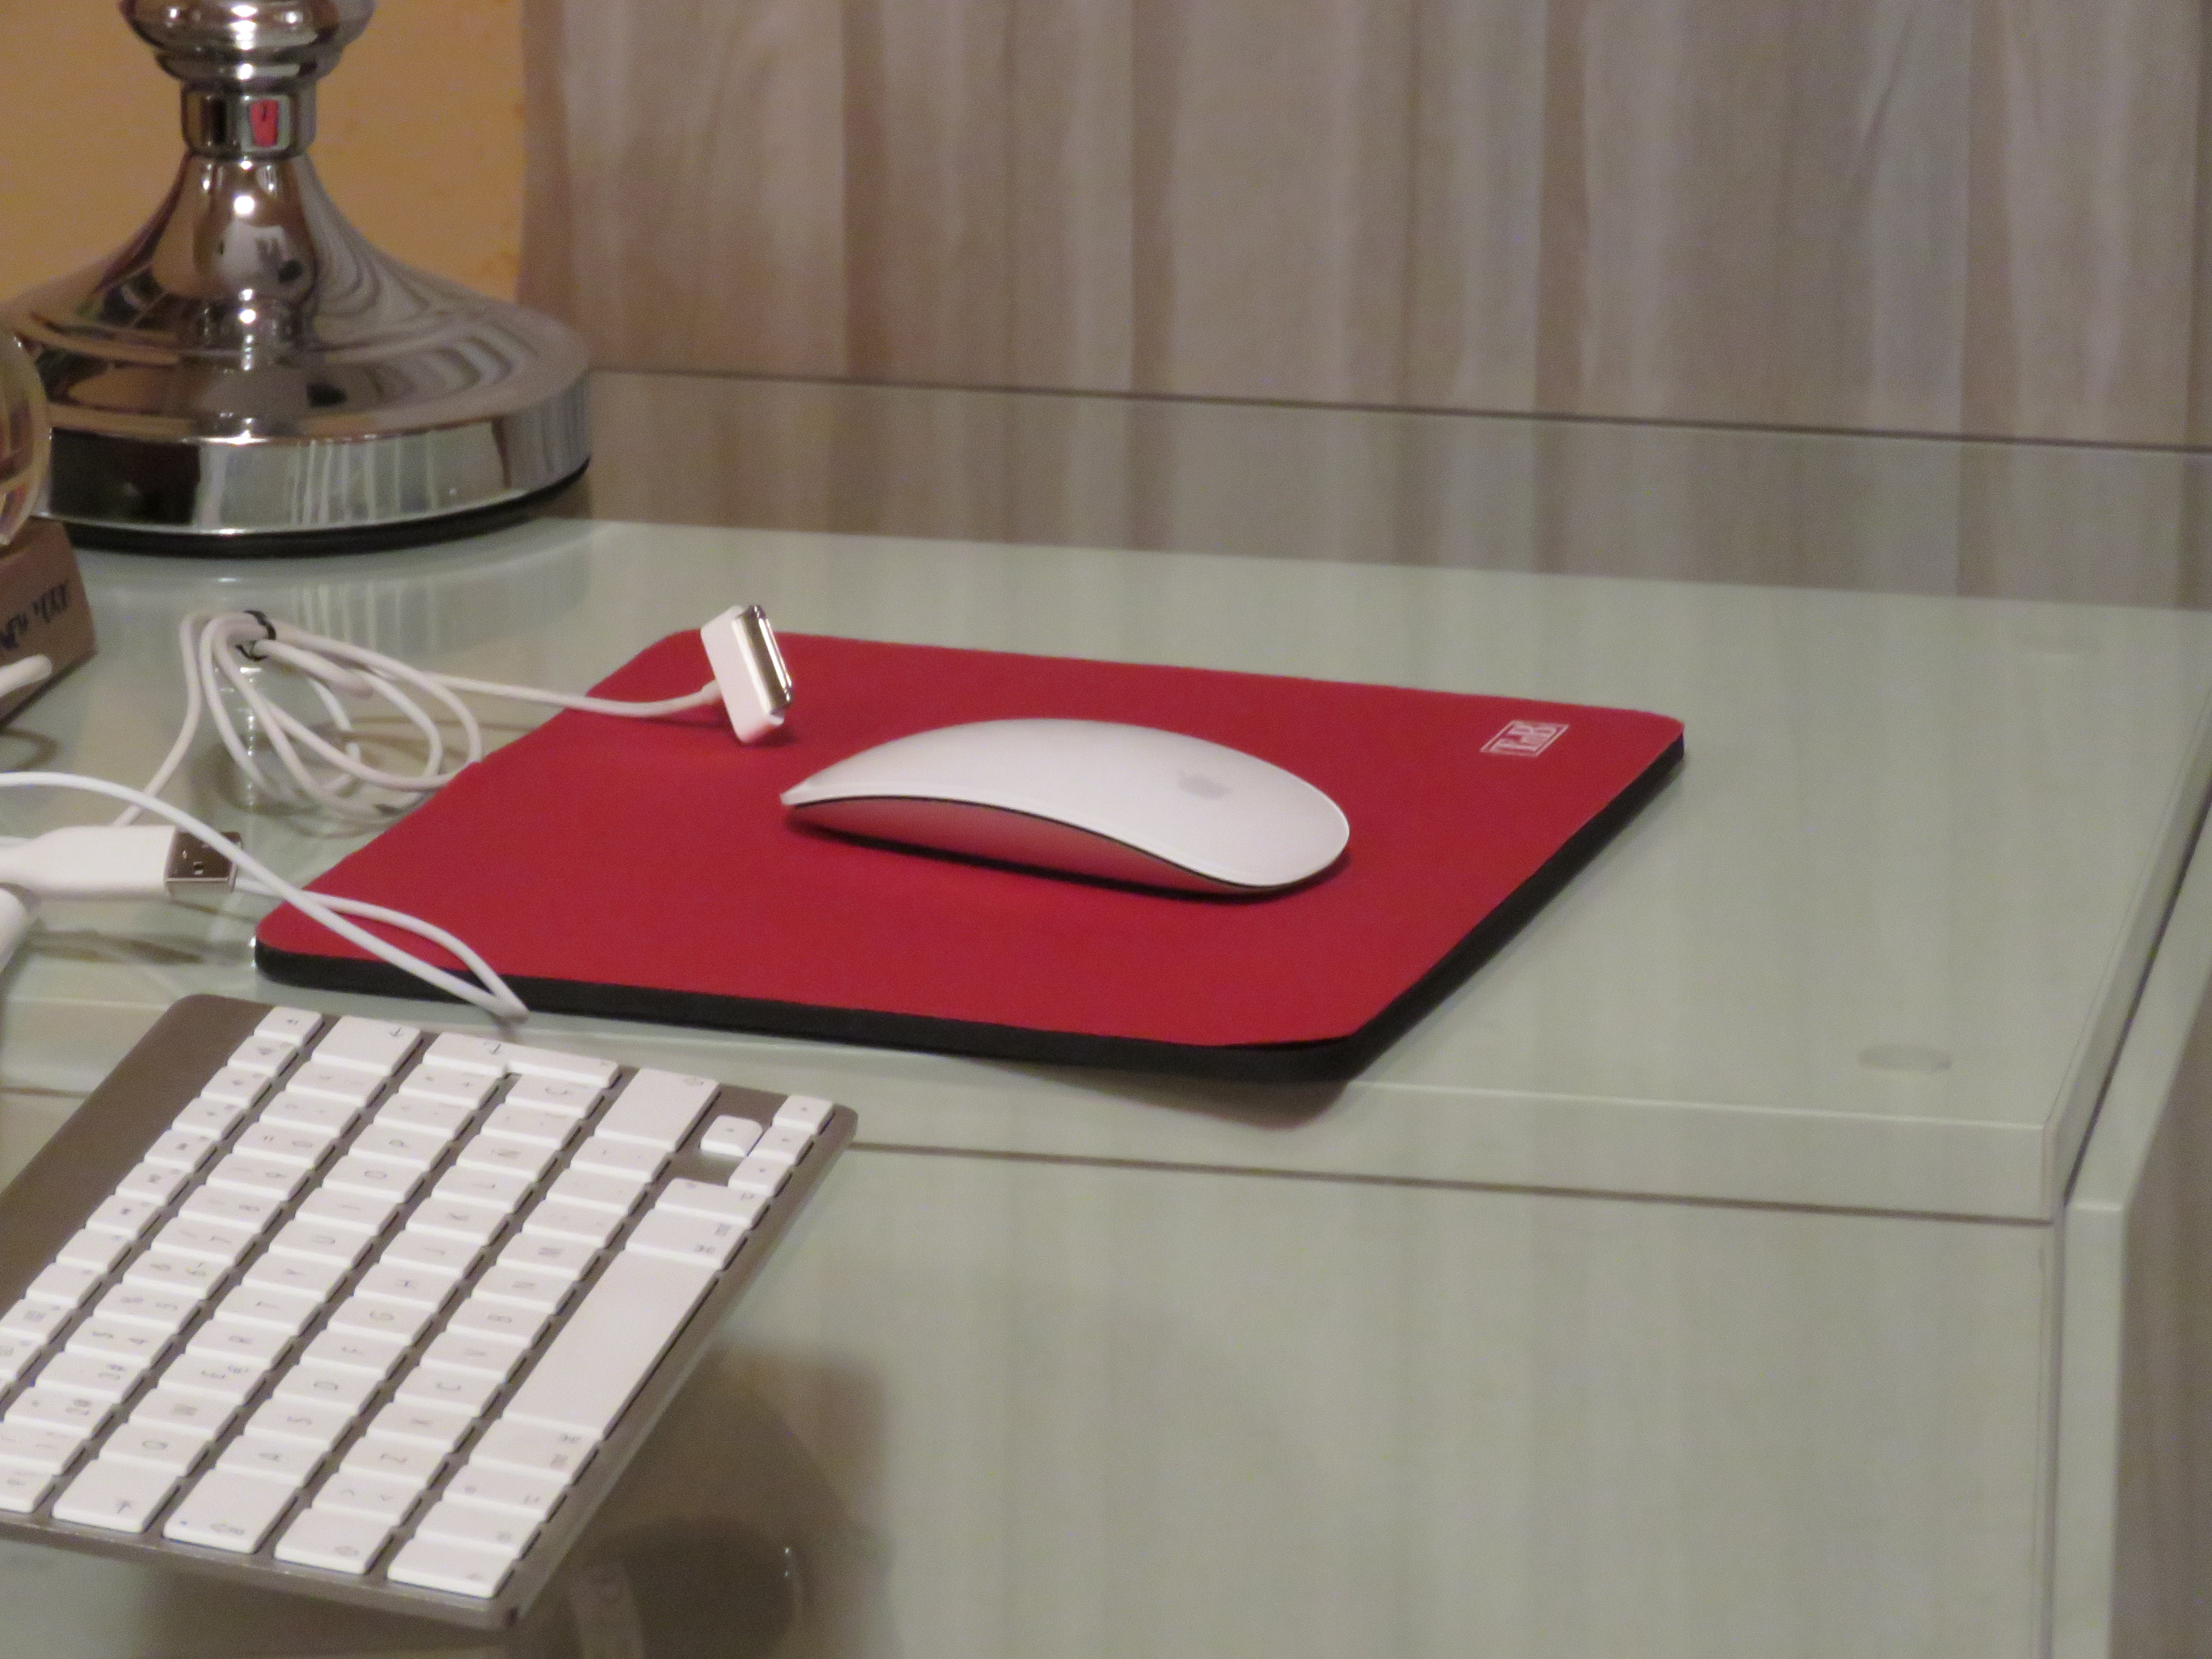
mac, table, wood, keyboard, mouse, sink, furniture, computing, flooring, plumbing fixture